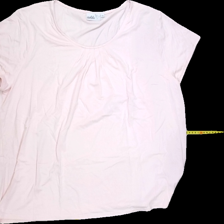
View: front
Type: T-shirt
Category: Ladies
Brand: Isolde
Colors: Pink
Material: 95%viscose 5%elastane
Cut: Regular, C-collar
Size: XXL
Season: Summer
Stains: Minor
Smell: Minor
Price range: <50
Recommended usage: Export